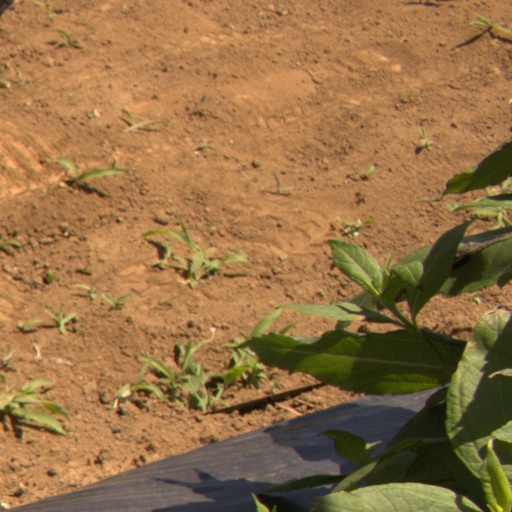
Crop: Jerusalem artichoke